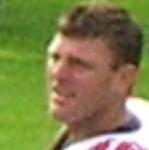
Age: 30